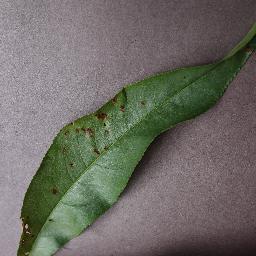
Label: Peach___Bacterial_spot